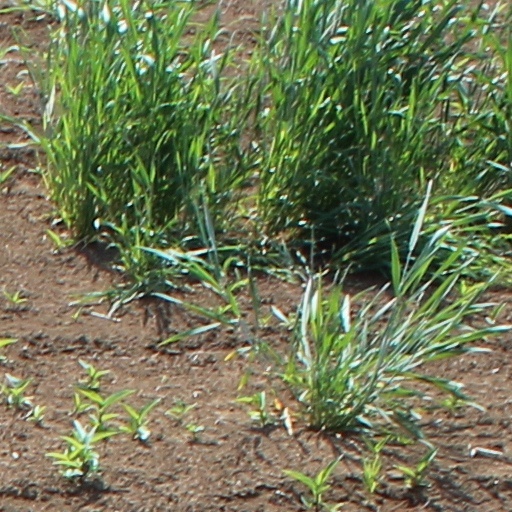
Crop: wheat